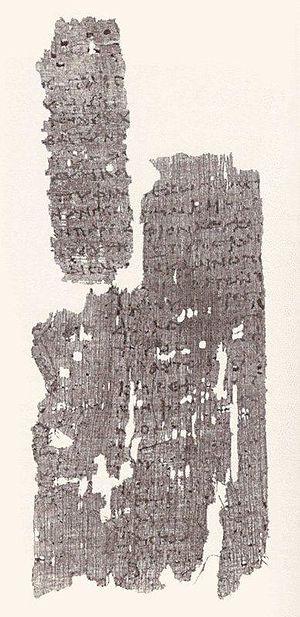
Le papyrus 98, désigne par le sigle ⁹⁸ est un ancien papyrus du Nouveau Testament en grec. Il s’agit d’une partie de l'Apocalypse. Le manuscrit a été date par paléographie au IIᵉ siècle.